Tiptree

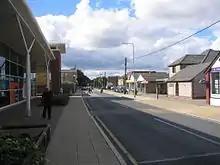
Church Road, Tiptree

Tiptree Heath lies to the south of Tiptree. The 25-hectare heath is the largest surviving fragment of heathland in Essex and is a Site of Special Scientific Interest. Historically the area was a focal point for smugglers, who used the secluded water inlets of Tollesbury, Salcott cum Virley and Mersea, and often hid their contraband within the overgrown heathland. Species found on the heath include Cross-leaved Heather (Erica tetralix), Bell Heather (Erica cinerea) and Ling or Common Heather (Calluna). To help maintain the heath, Dexter cattle are grazed there during the summer and a herd of hardy Exmoor ponies throughout the year. Tiptree Parish Field is a Local Nature Reserve.